Clean-in-place

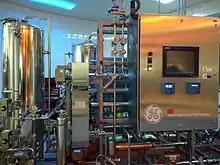
A clean-in-place unit on display at the World of Coca-Cola in Atlanta

Clean-in-place (CIP) is an automated method of cleaning the interior surfaces of pipes, vessels, equipment, filters and associated fittings, without major disassembly. CIP is commonly used for equipment such as piping, tanks, and fillers. CIP employs turbulent flow through piping, and/or spray balls for tanks or vessels. In some cases, CIP can also be accomplished with fill, soak and agitate.